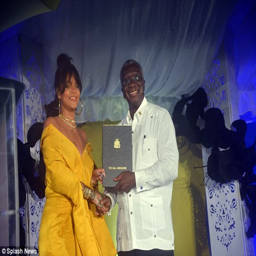
photos : musical artist stuns in yellow at ceremony where a street is named after her in her hometown